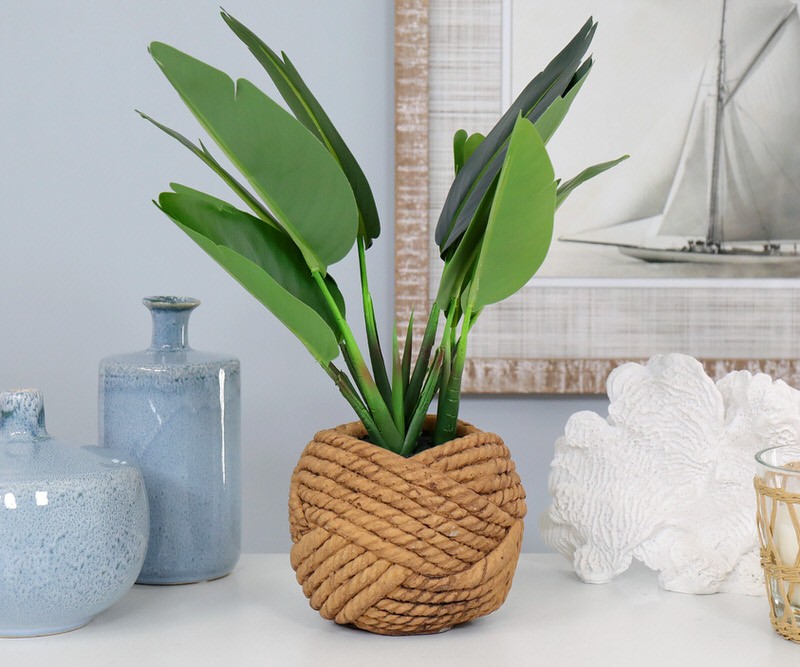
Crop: unknown
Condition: banana